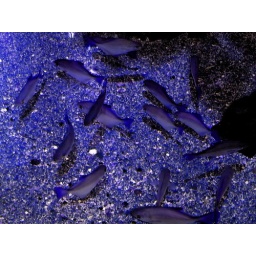
this fish were silver till i messed with their tiny minds in photoshop